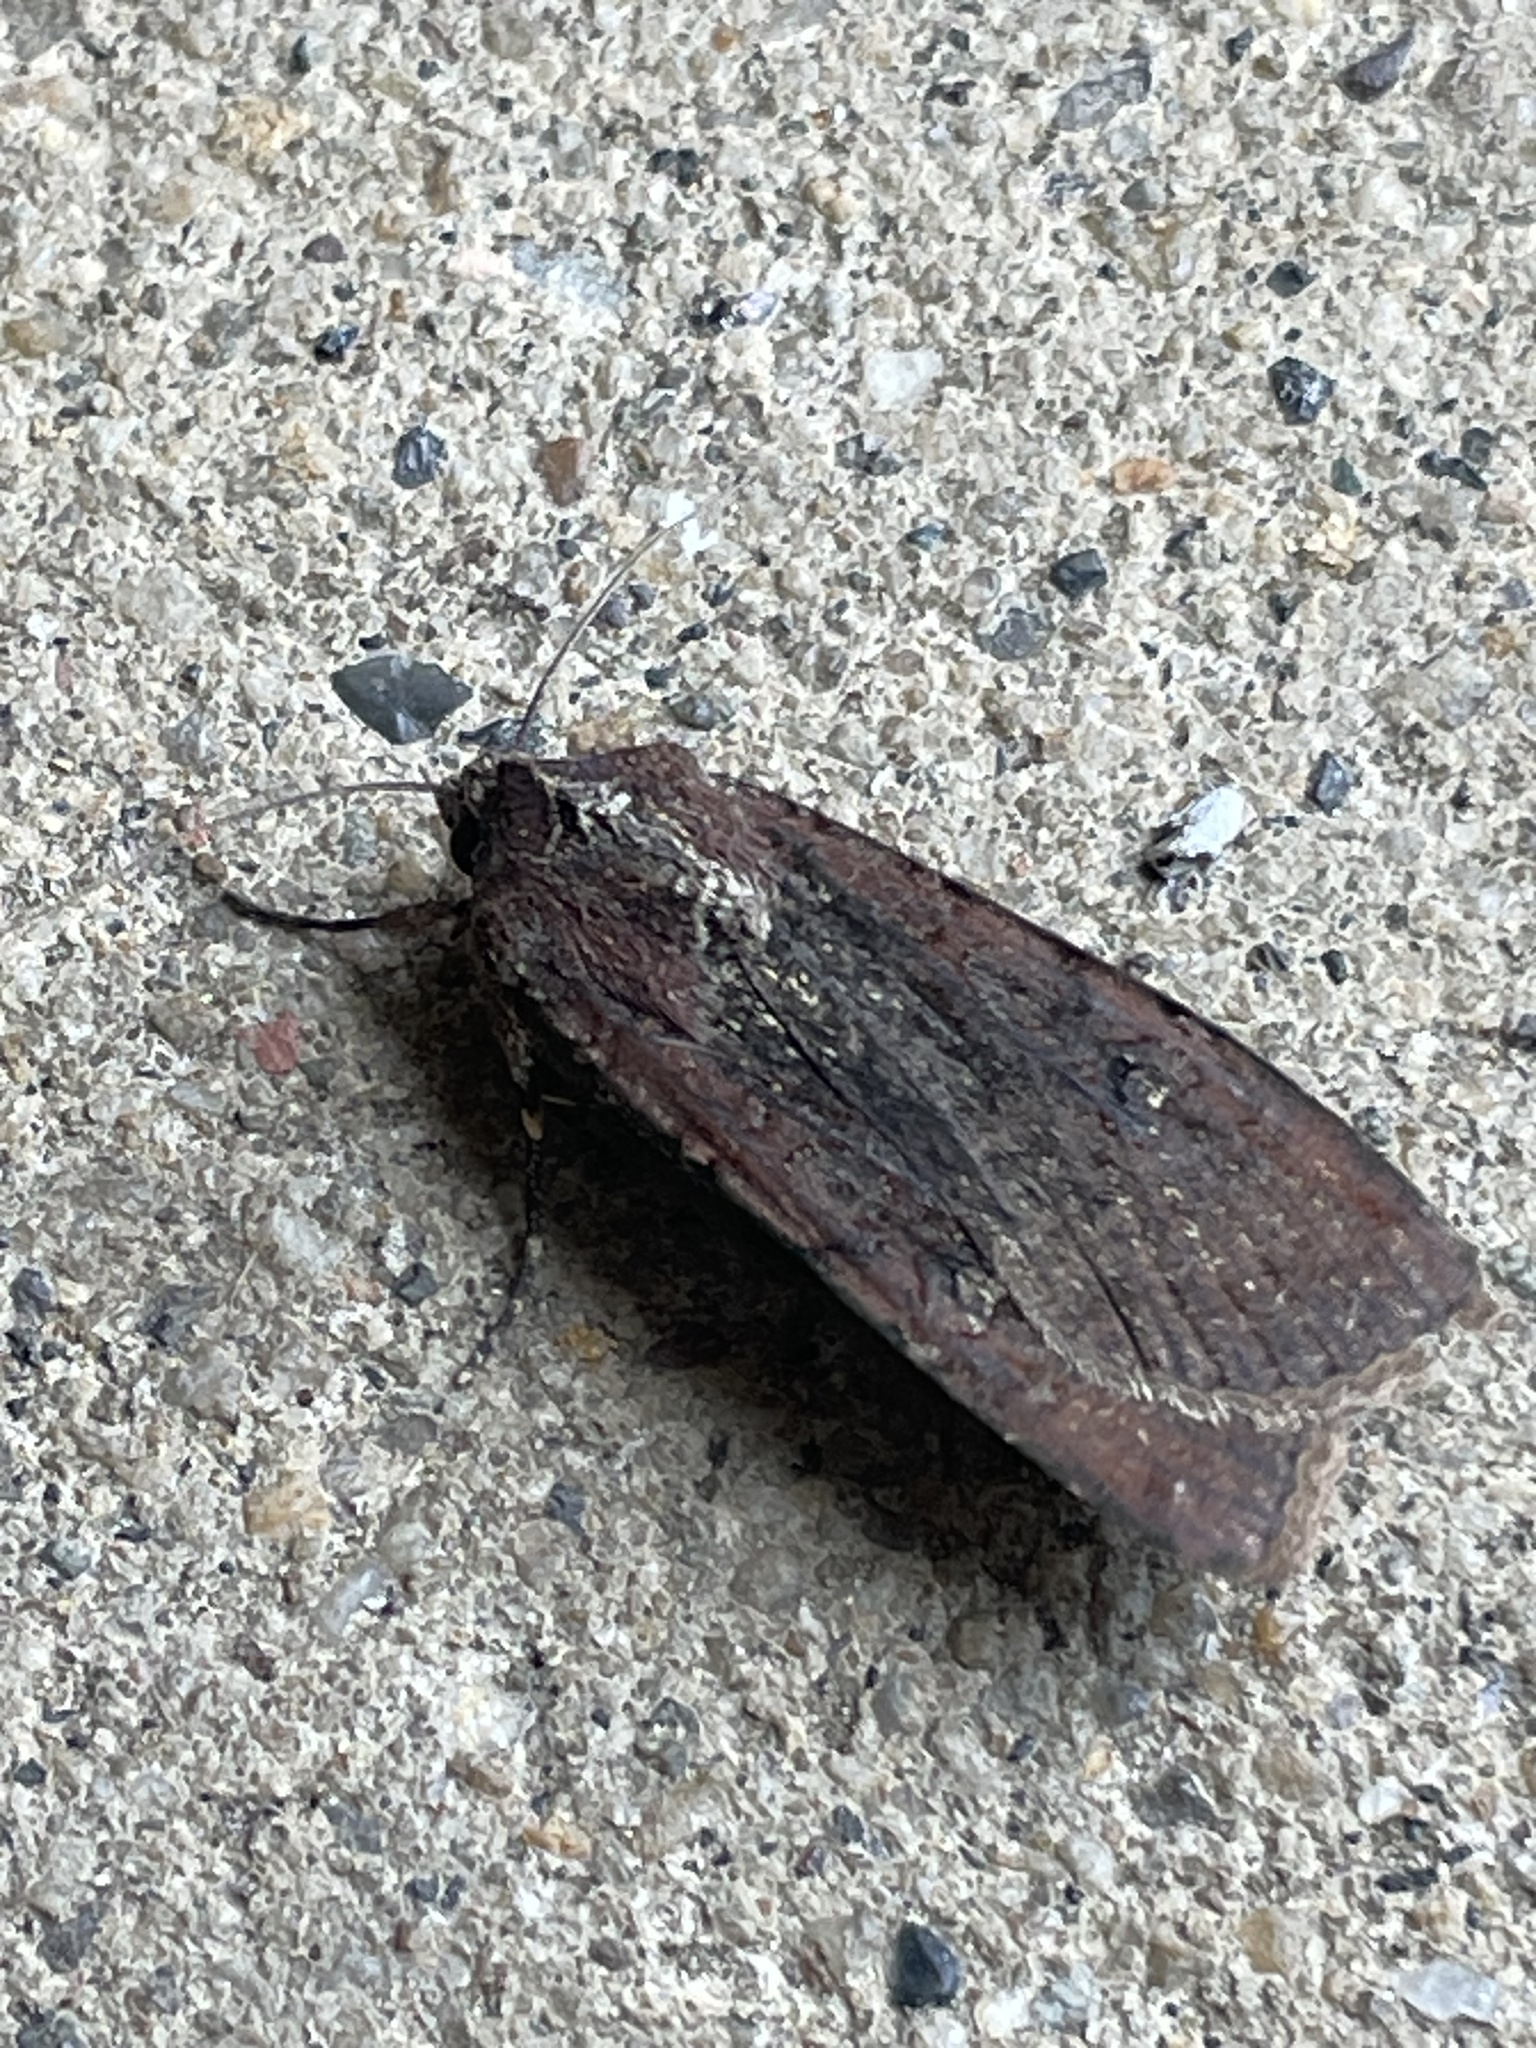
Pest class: cutworms